Culture of the Republican era in China

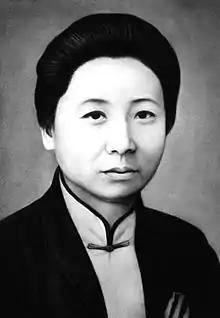
Tang Qunying

During the draft of Provisional Constitution of the Republic of China, no terms or articles mentioned anything about gender equality. Tang Qunying, the president of the Women's Backup Society, demanded the provisional government to give suffrage right for women. She made 5 proposals to provisional senate and Sun Yat-sen himself, neither was accepted by senate. On March 20, she led a group of women rushed who into the meeting room, broke the glass windows and attacked the guards.